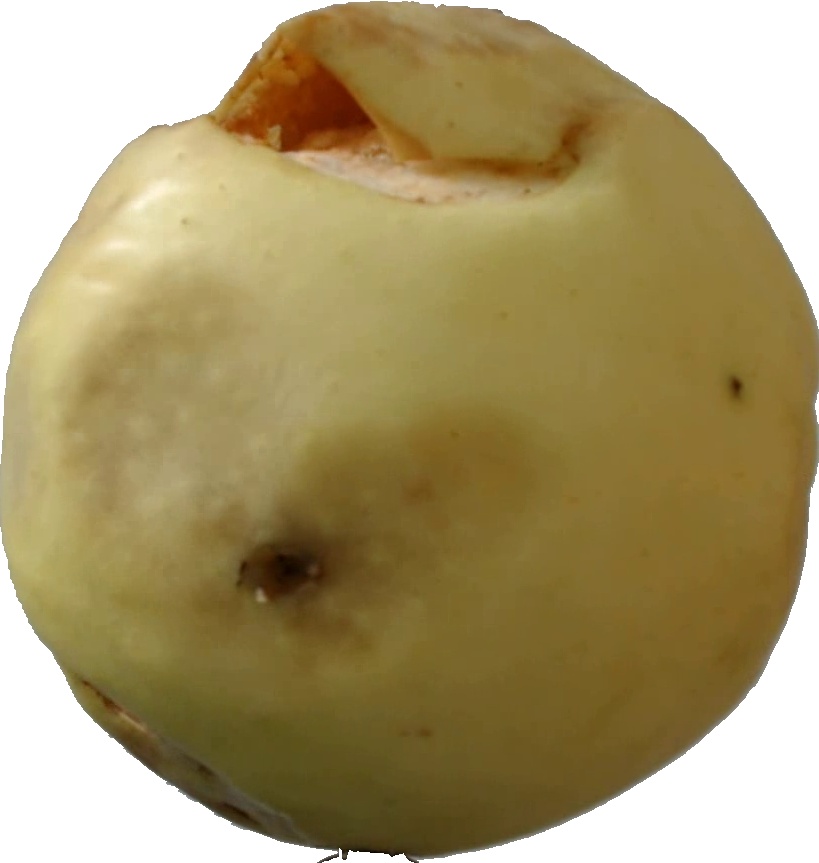
Label: apple_hit_1